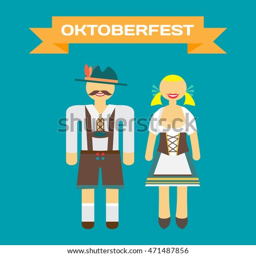
set of characters in tourist attraction .